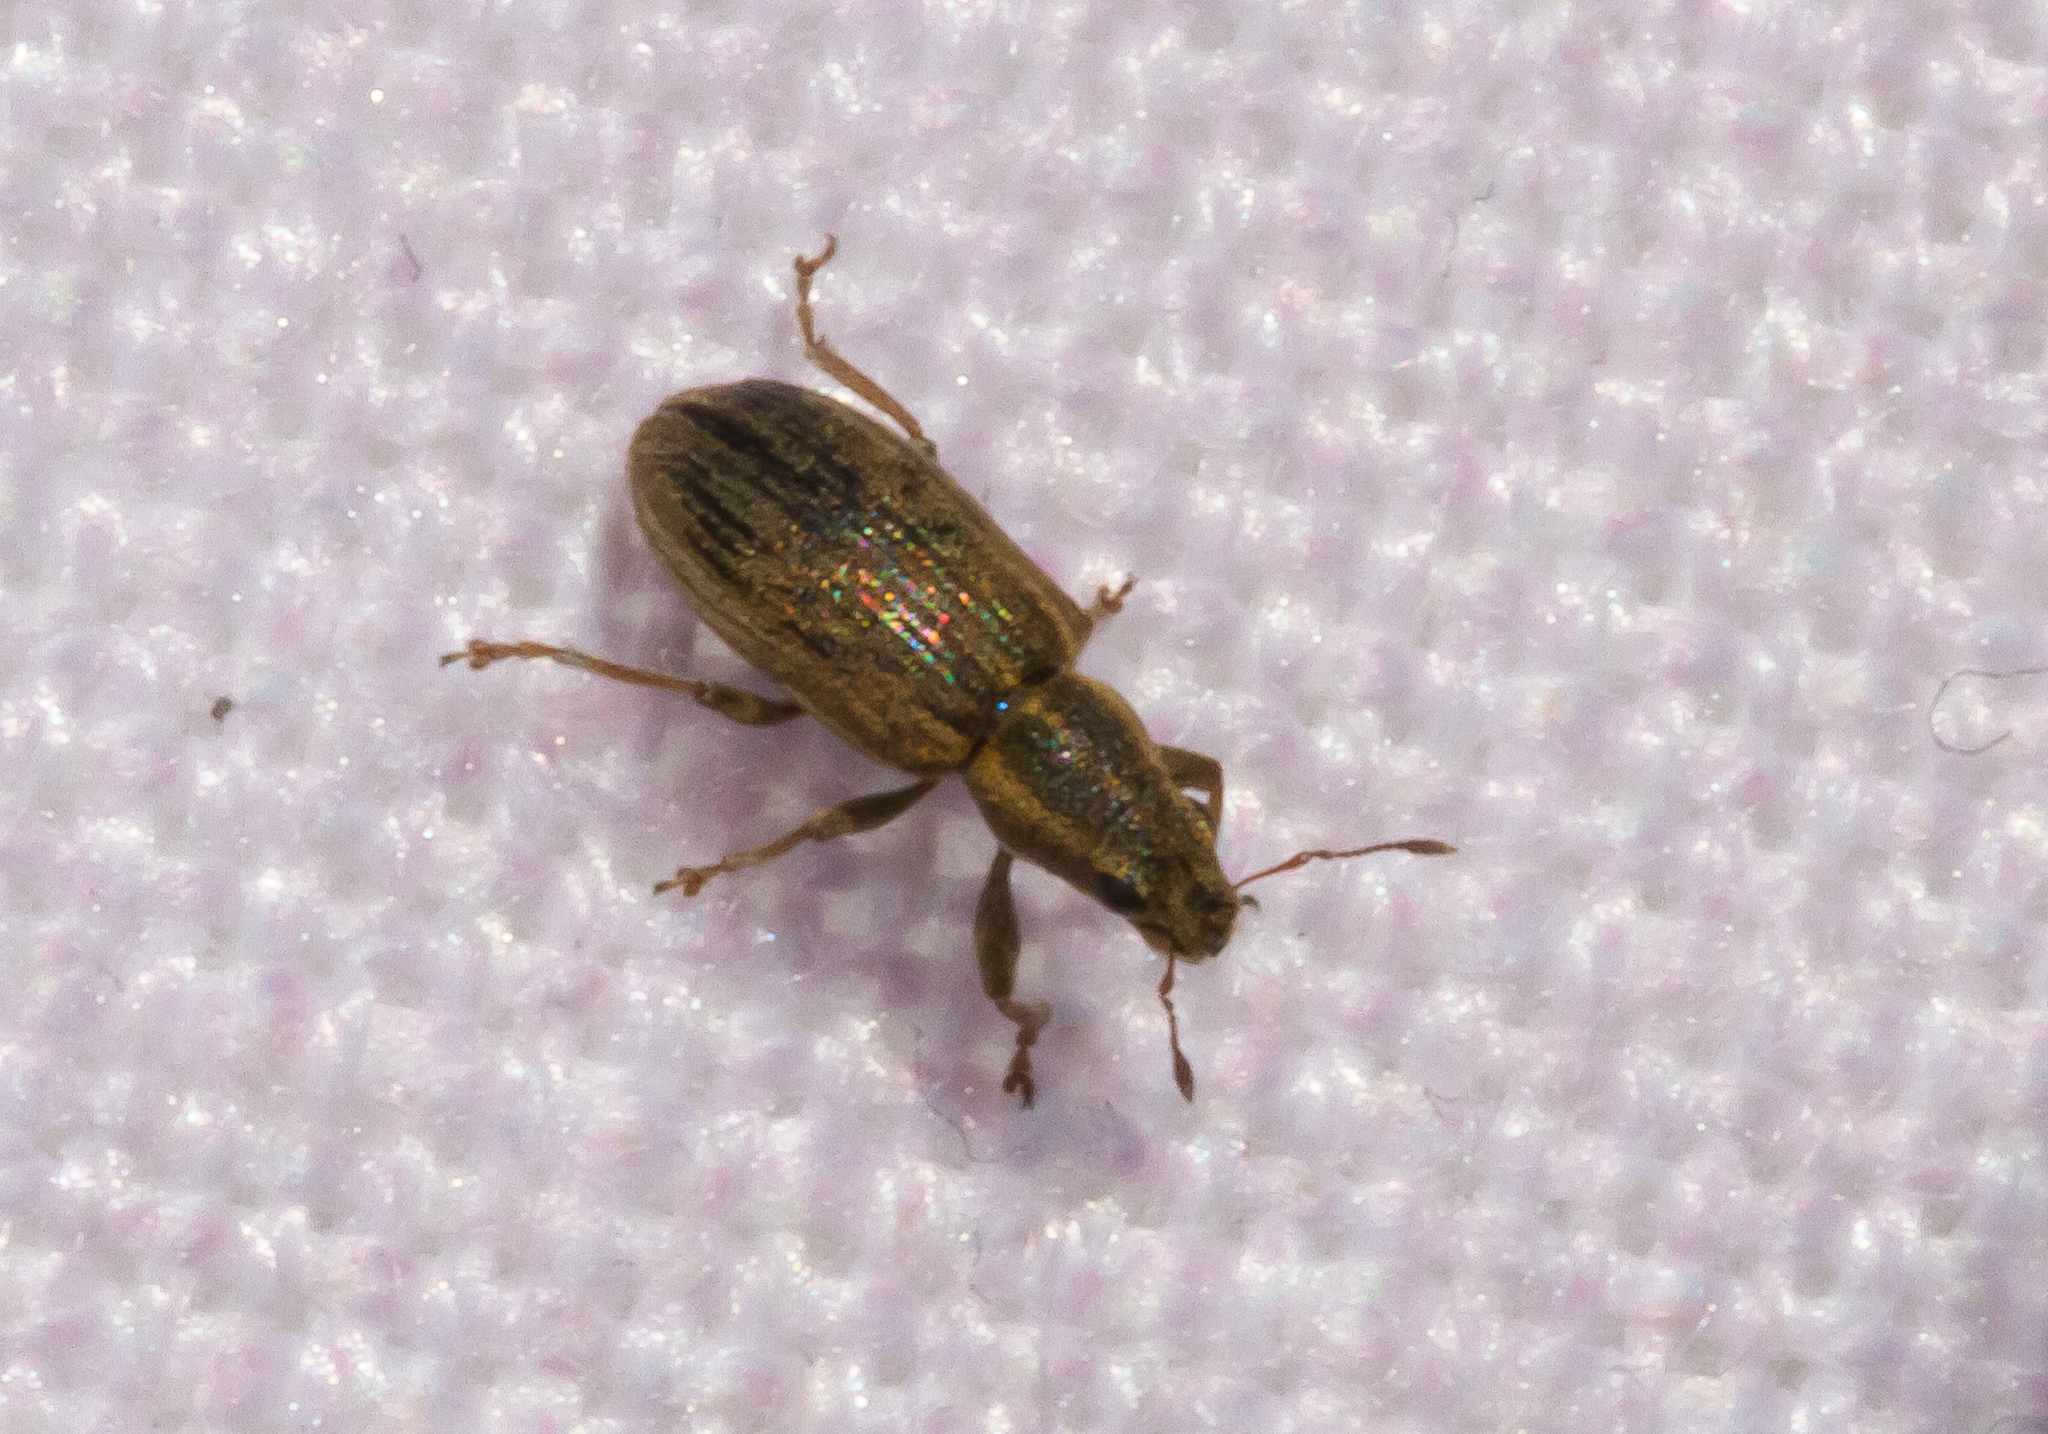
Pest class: pea_leaf_weevil